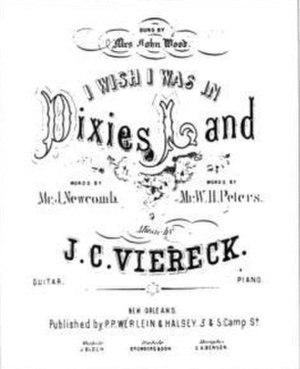
Un lapin givré est un cartoon de la série Merrie Melodies, réalisé par Friz Freleng mettant en scène Elmer Fudd et Bugs Bunny.